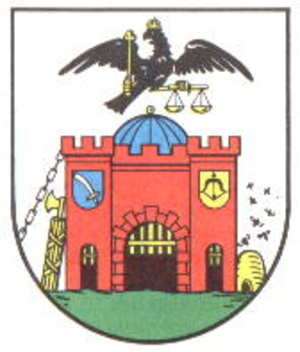
Alt Ruppin est une ancienne commune d'Allemagne aujourd'hui quartier de Neuruppin, en Brandebourg. Sa maire est Heidemarie Ahlers.